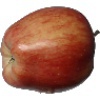
Label: Apple Red 1